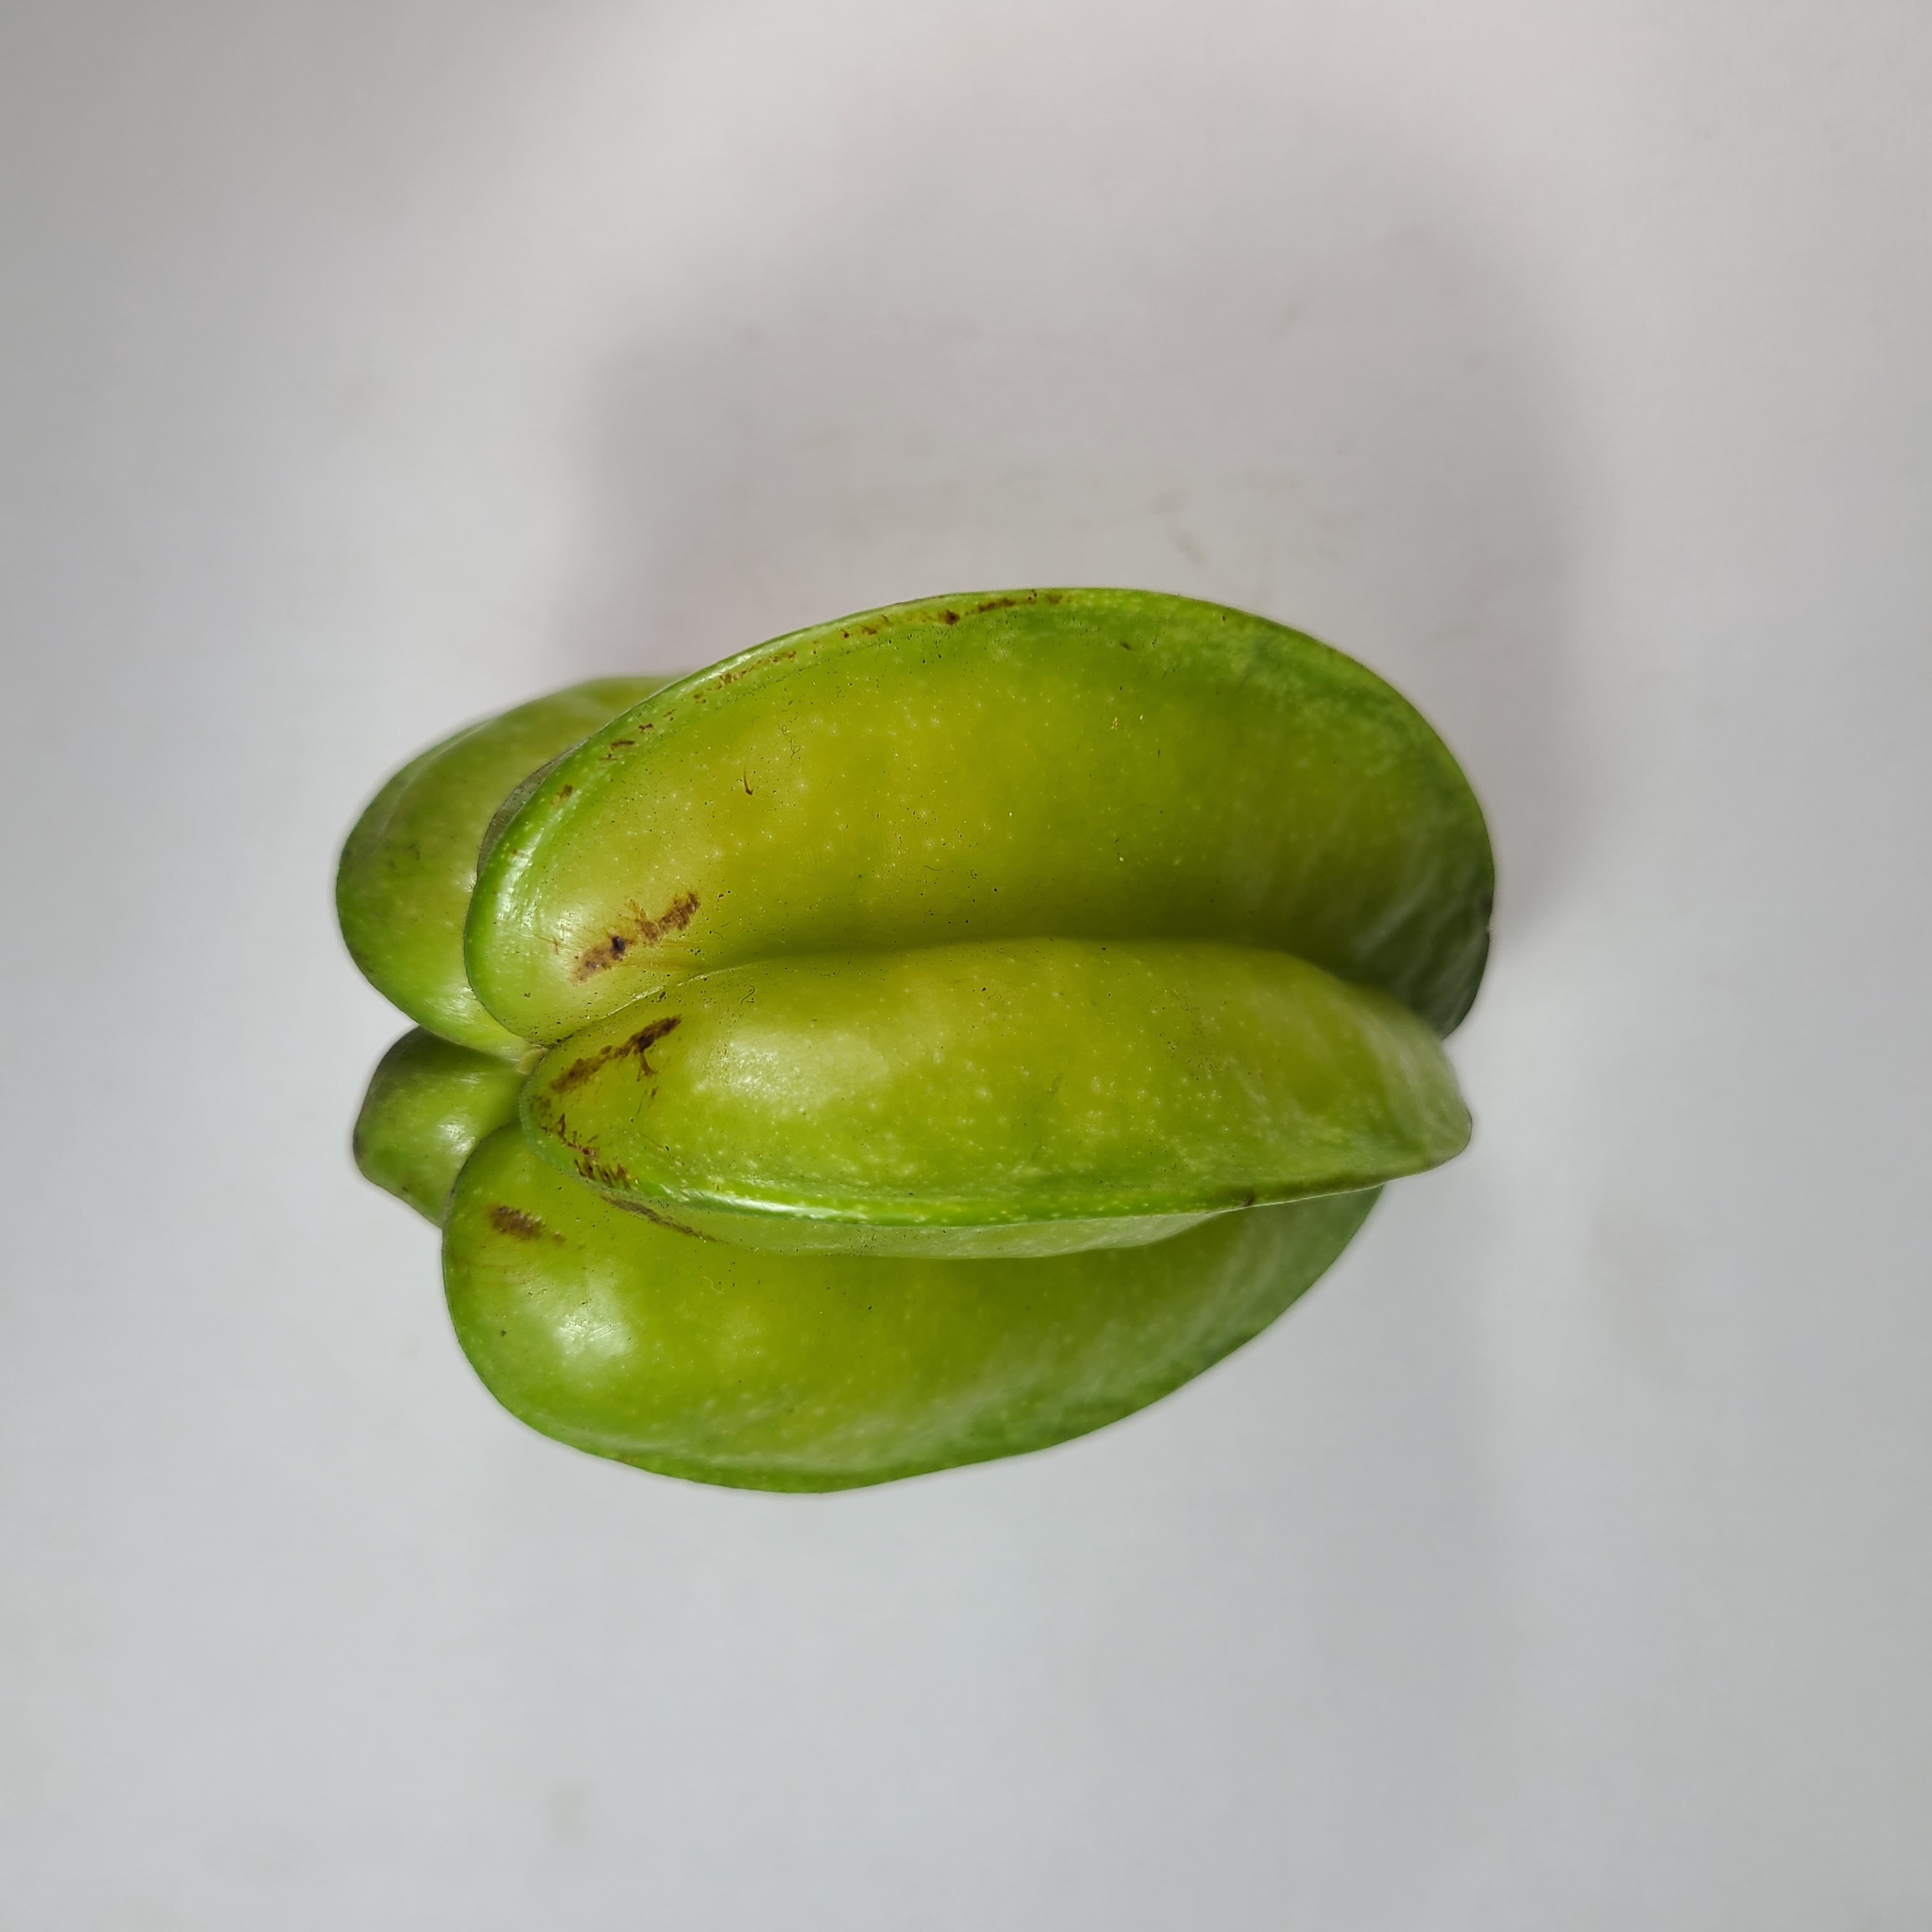
Label: Unhealthy Fruits